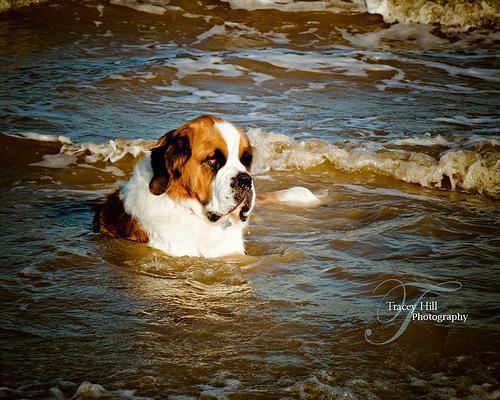
saint bernard